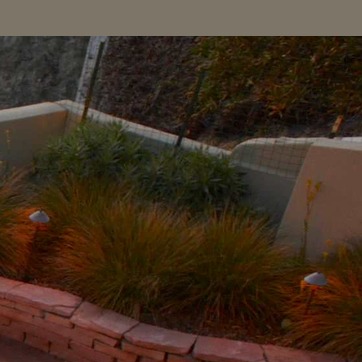
Material: foliage